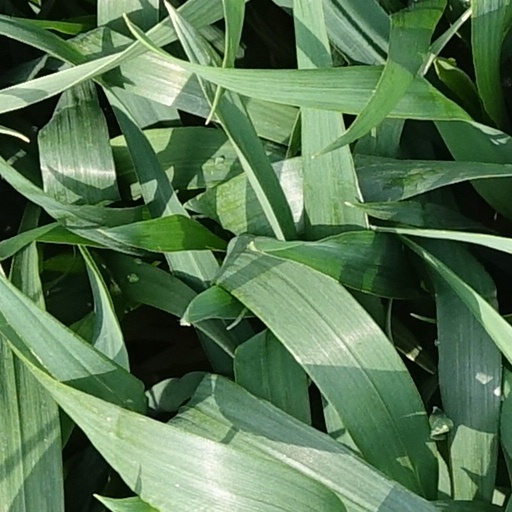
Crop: wheat